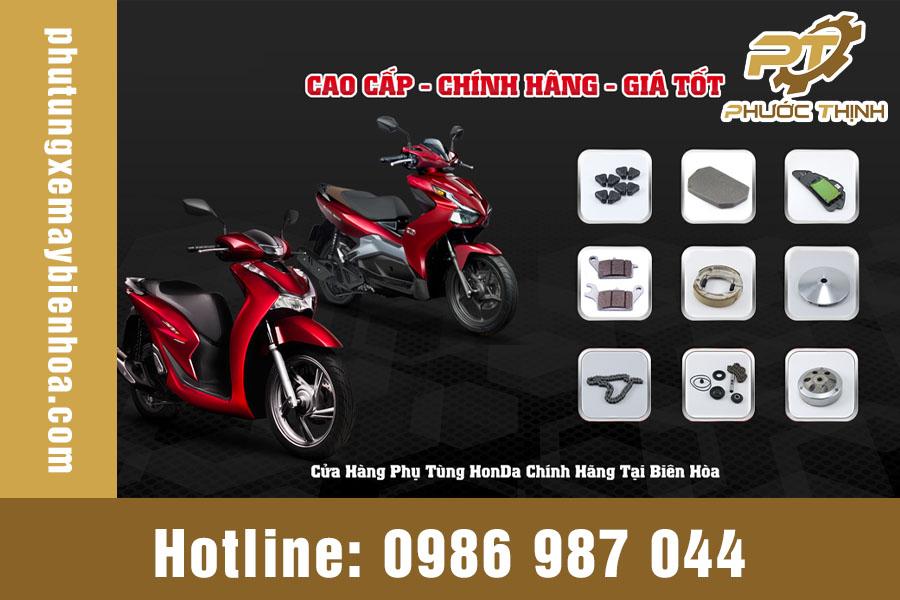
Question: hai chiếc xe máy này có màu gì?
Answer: hai chiếc xe máy này có màu đỏ